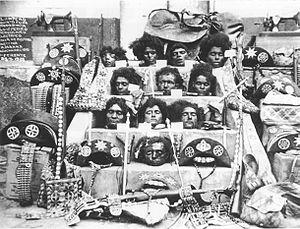
1938 est une année commune commençant un samedi.
Cangaço est le nom donné à une forme de banditisme dans la région du Nordeste au Brésil, du milieu du XIXᵉ siècle au début du XXᵉ siècle. Dans cette région aride et très difficile à cultiver, les rapports sociaux sont particulièrement durs et les inégalités plus criantes qu'ailleurs.